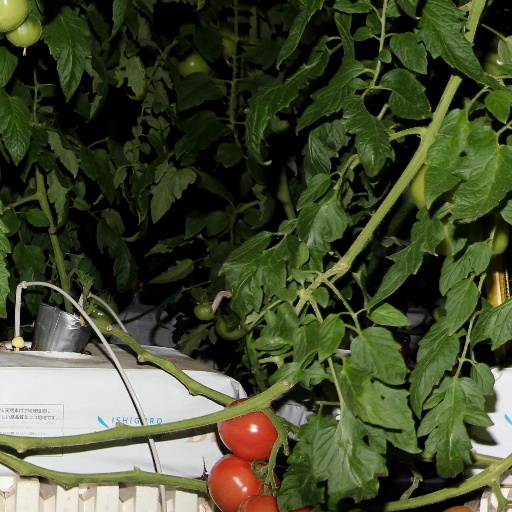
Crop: tomato